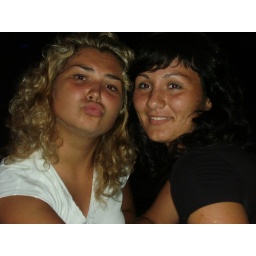
angels can be found in black or white